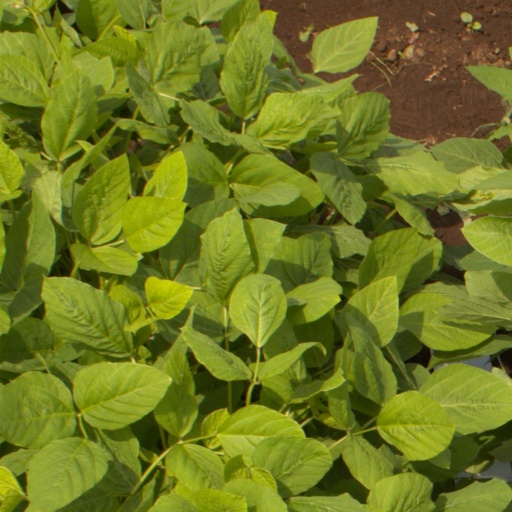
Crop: soybean